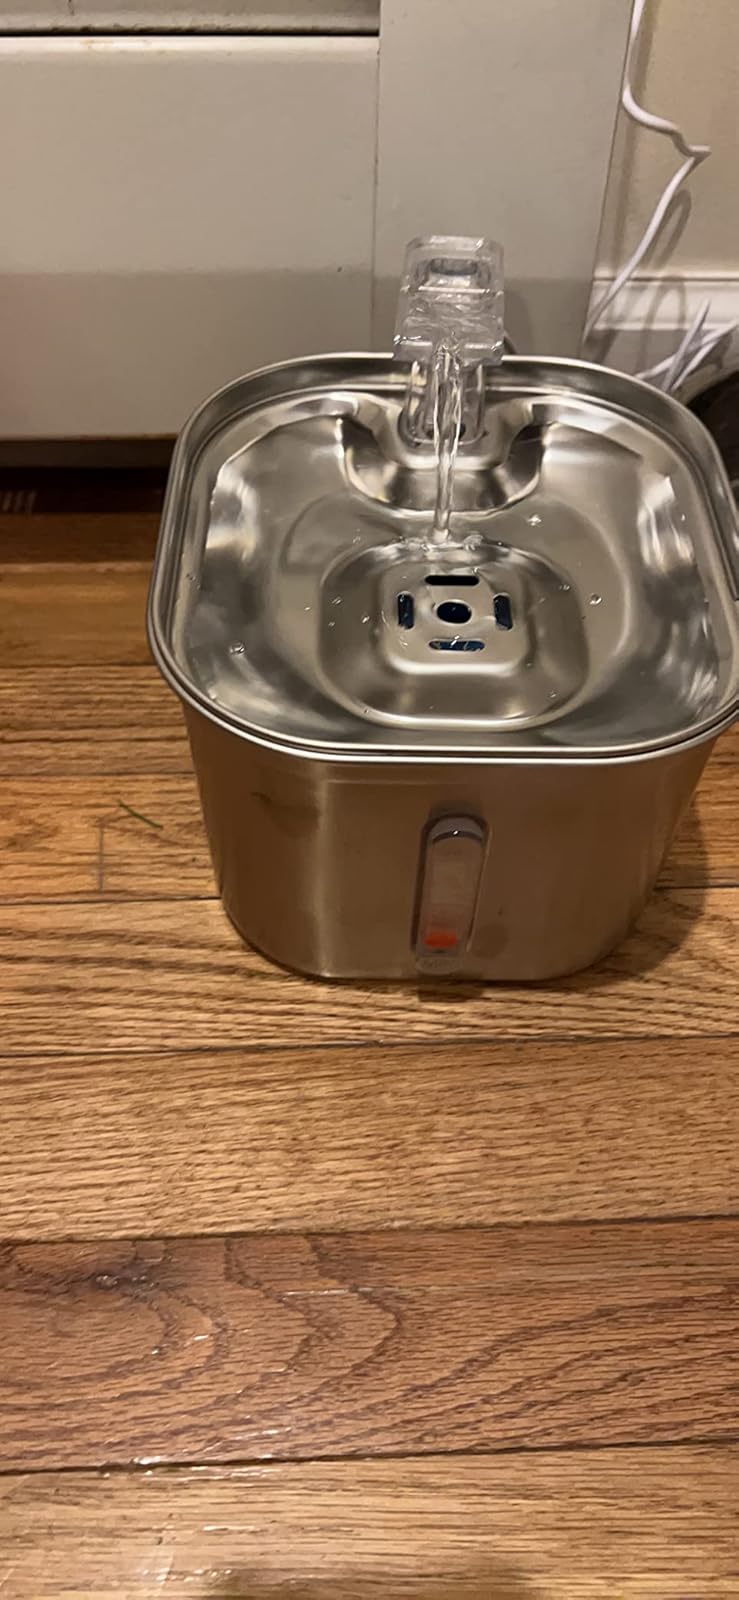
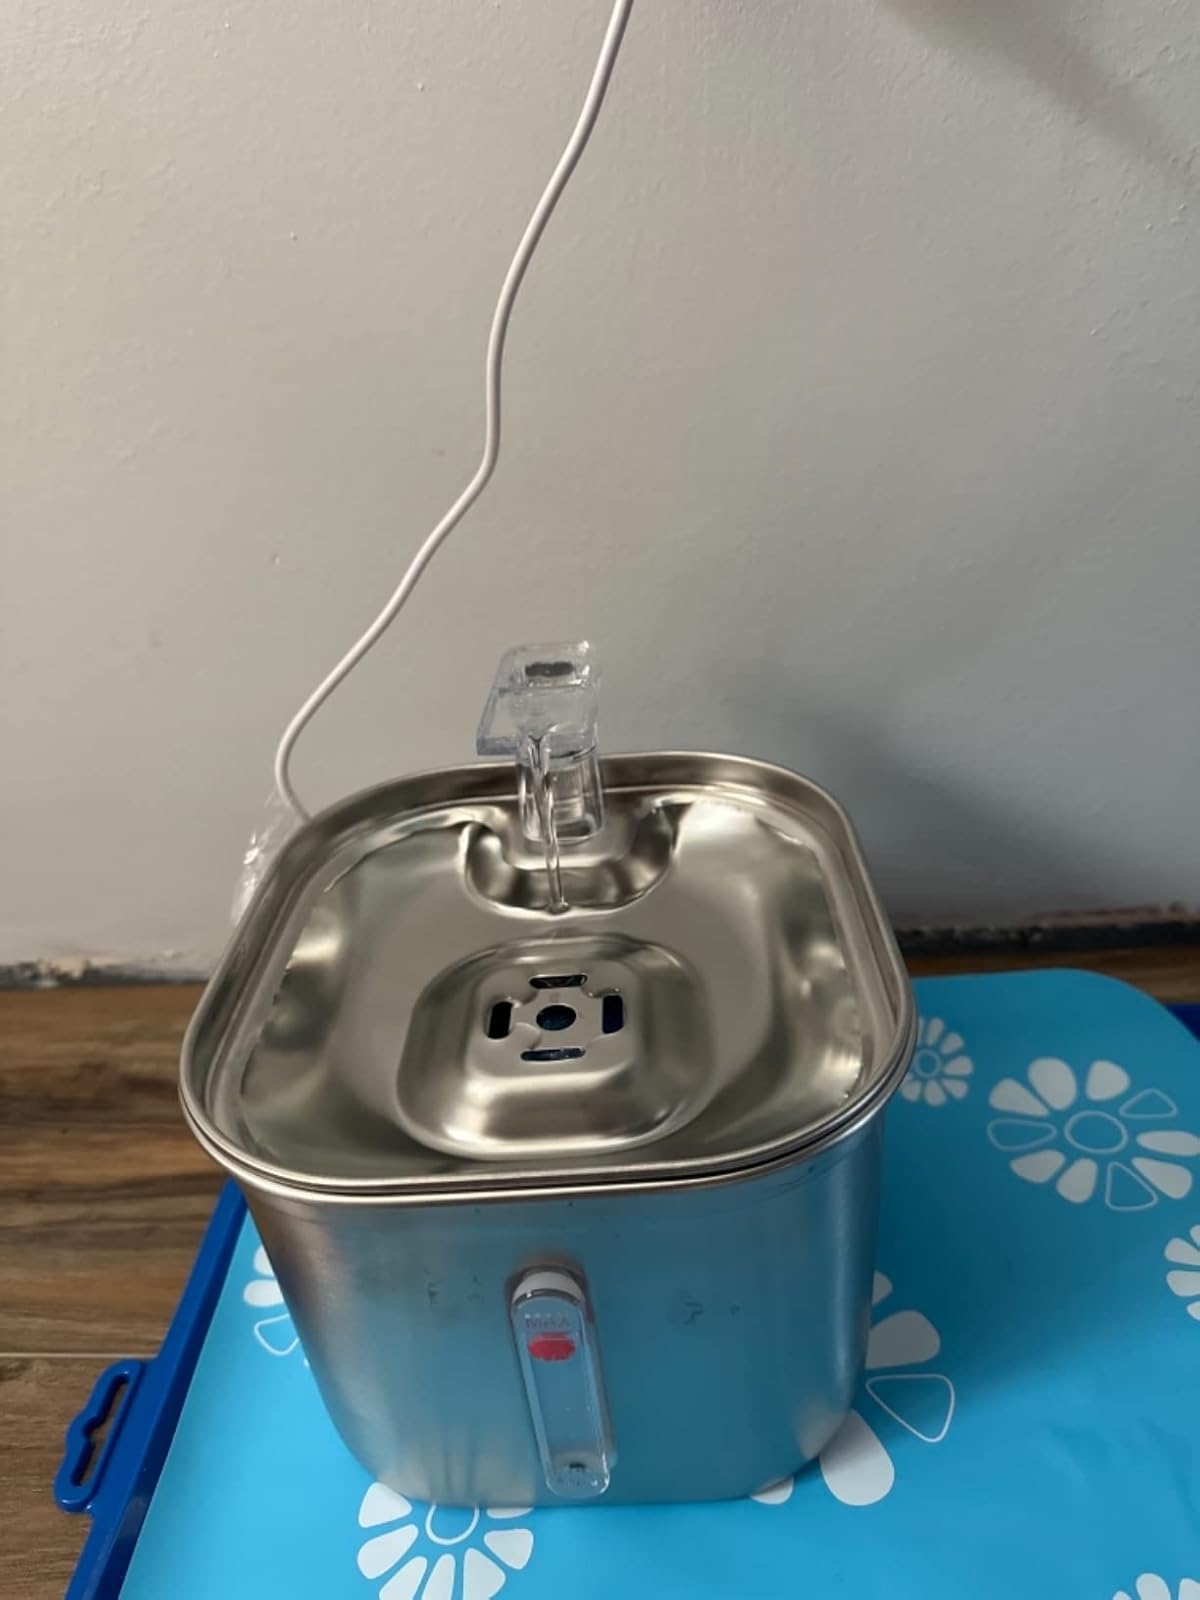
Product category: items_bowl
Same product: yes